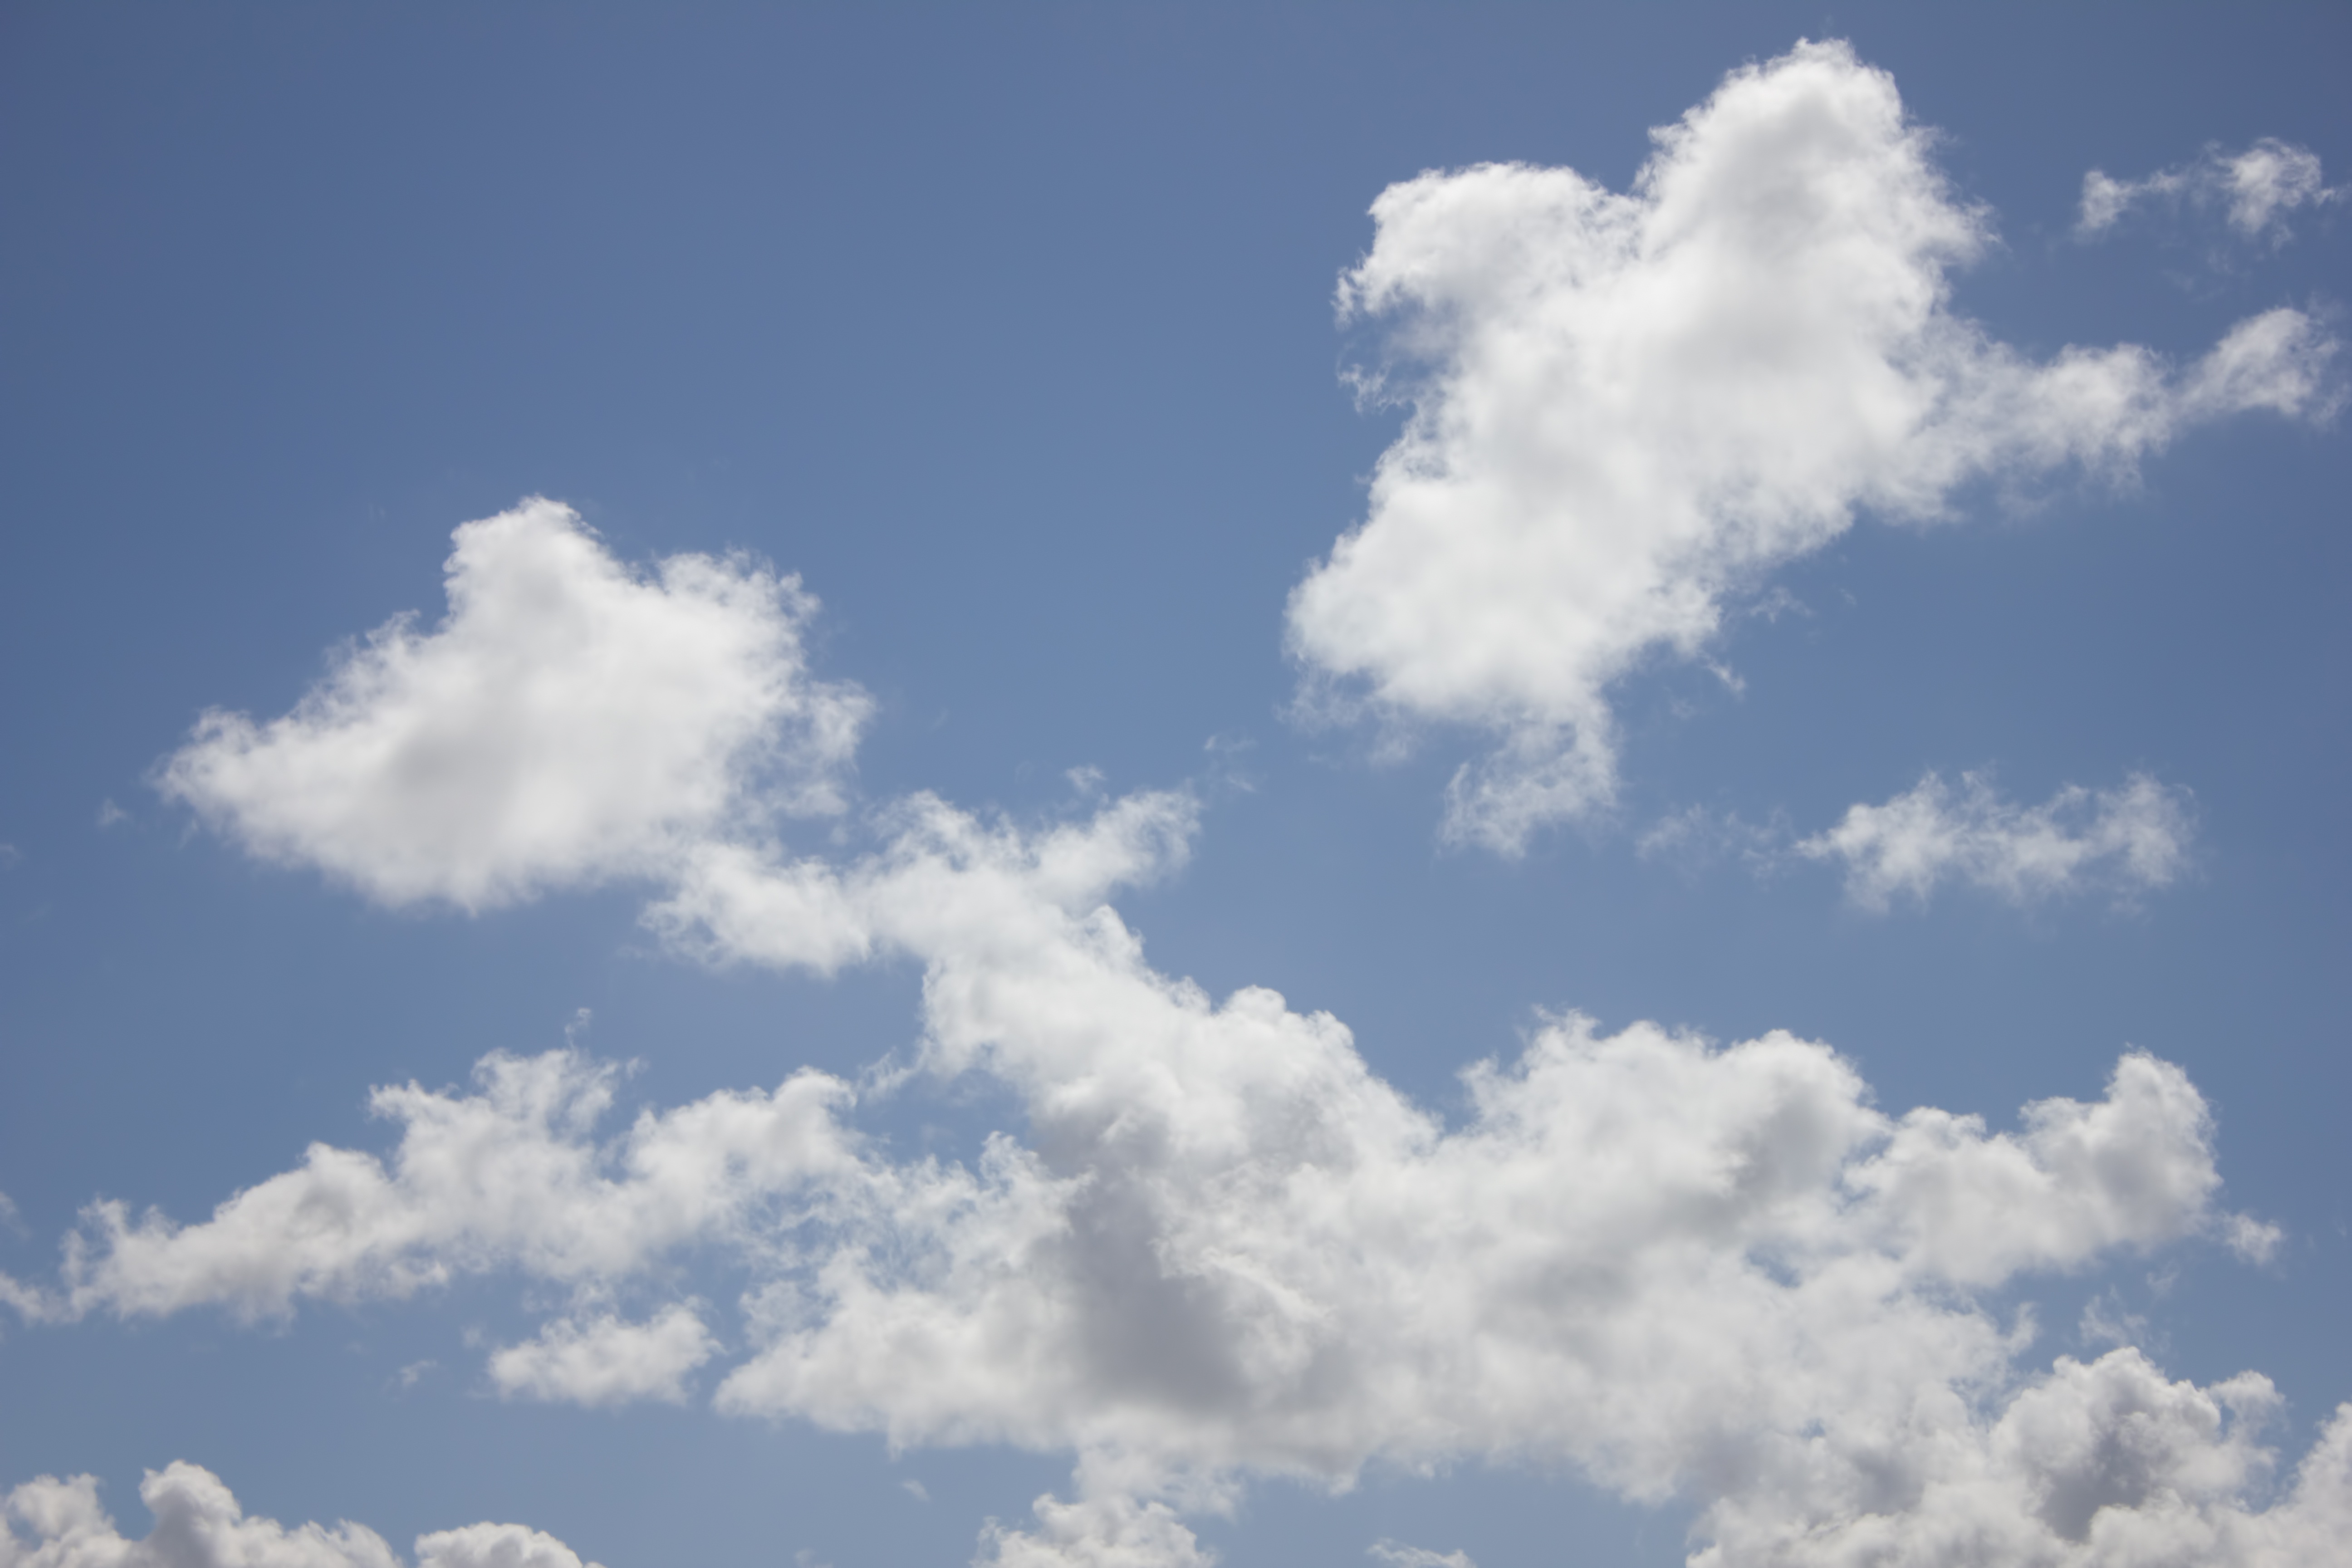
cloud, sky, sunlight, cloudy, air, atmosphere, summer, daytime, fluffy, cumulus, blue, clouds, day, meteorological phenomenon, atmosphere of earth